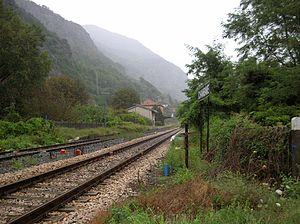
La gare de Chambave est une gare ferroviaire italienne de la ligne de Chivasso à Aoste, située sur le territoire de la commune de Chambave, dans la région autonome à statut spécial de la Vallée d'Aoste.